Franz Philipp Fenner von Fenneberg

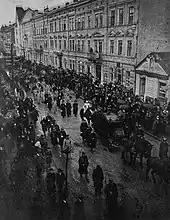
Exporta in Jarosław (1913)

Baron Franz Philipp Fenner von Fenneberg (1759–1824) was a Field Marshal Lieutenant in the Austrian Army.